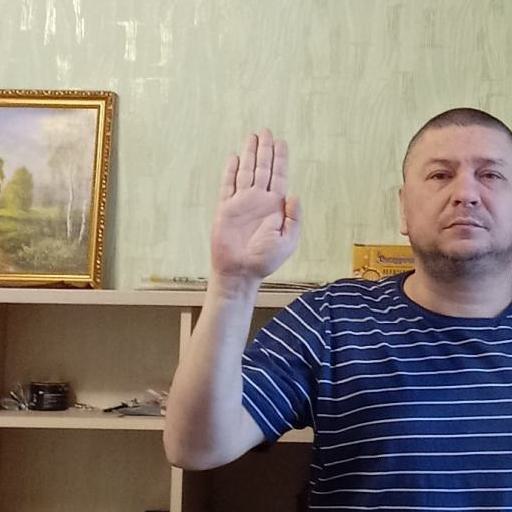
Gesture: stop